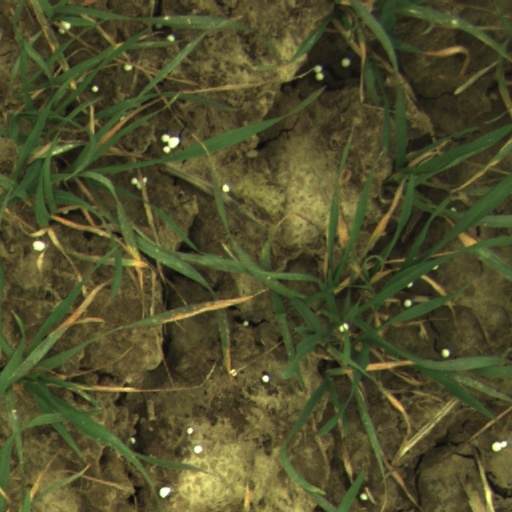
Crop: wheat